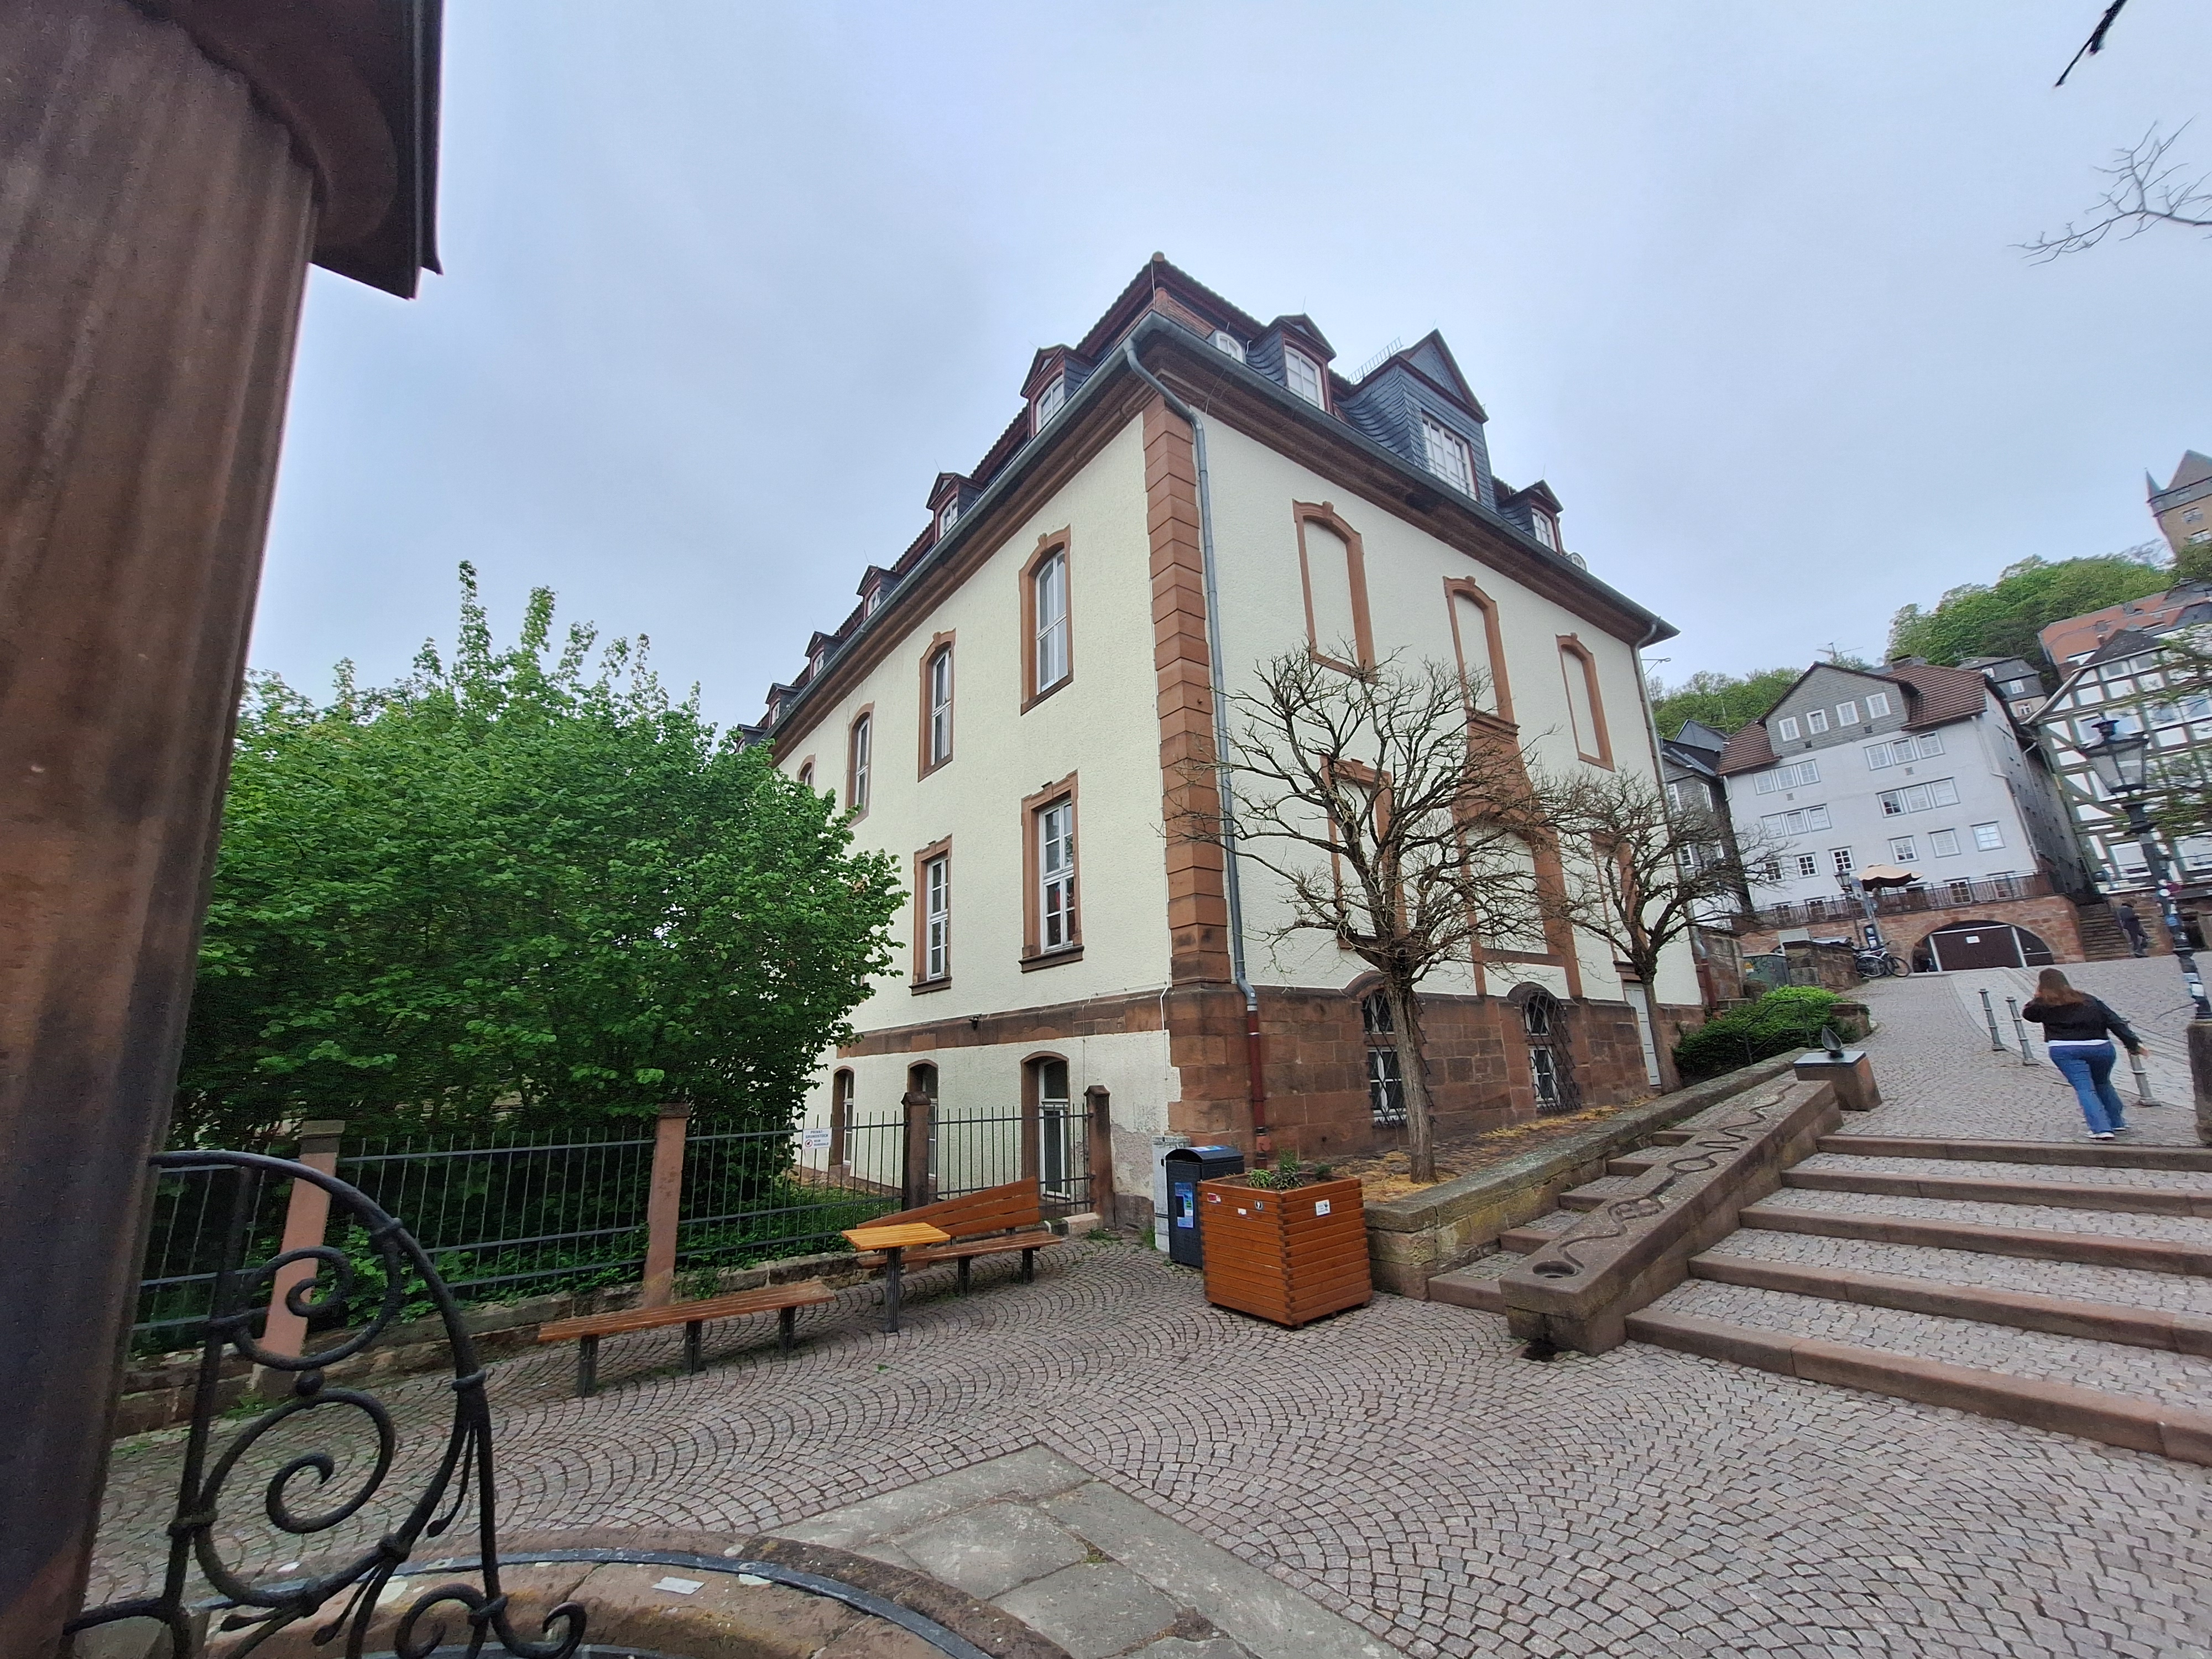
Building: Barfüßstraße 1